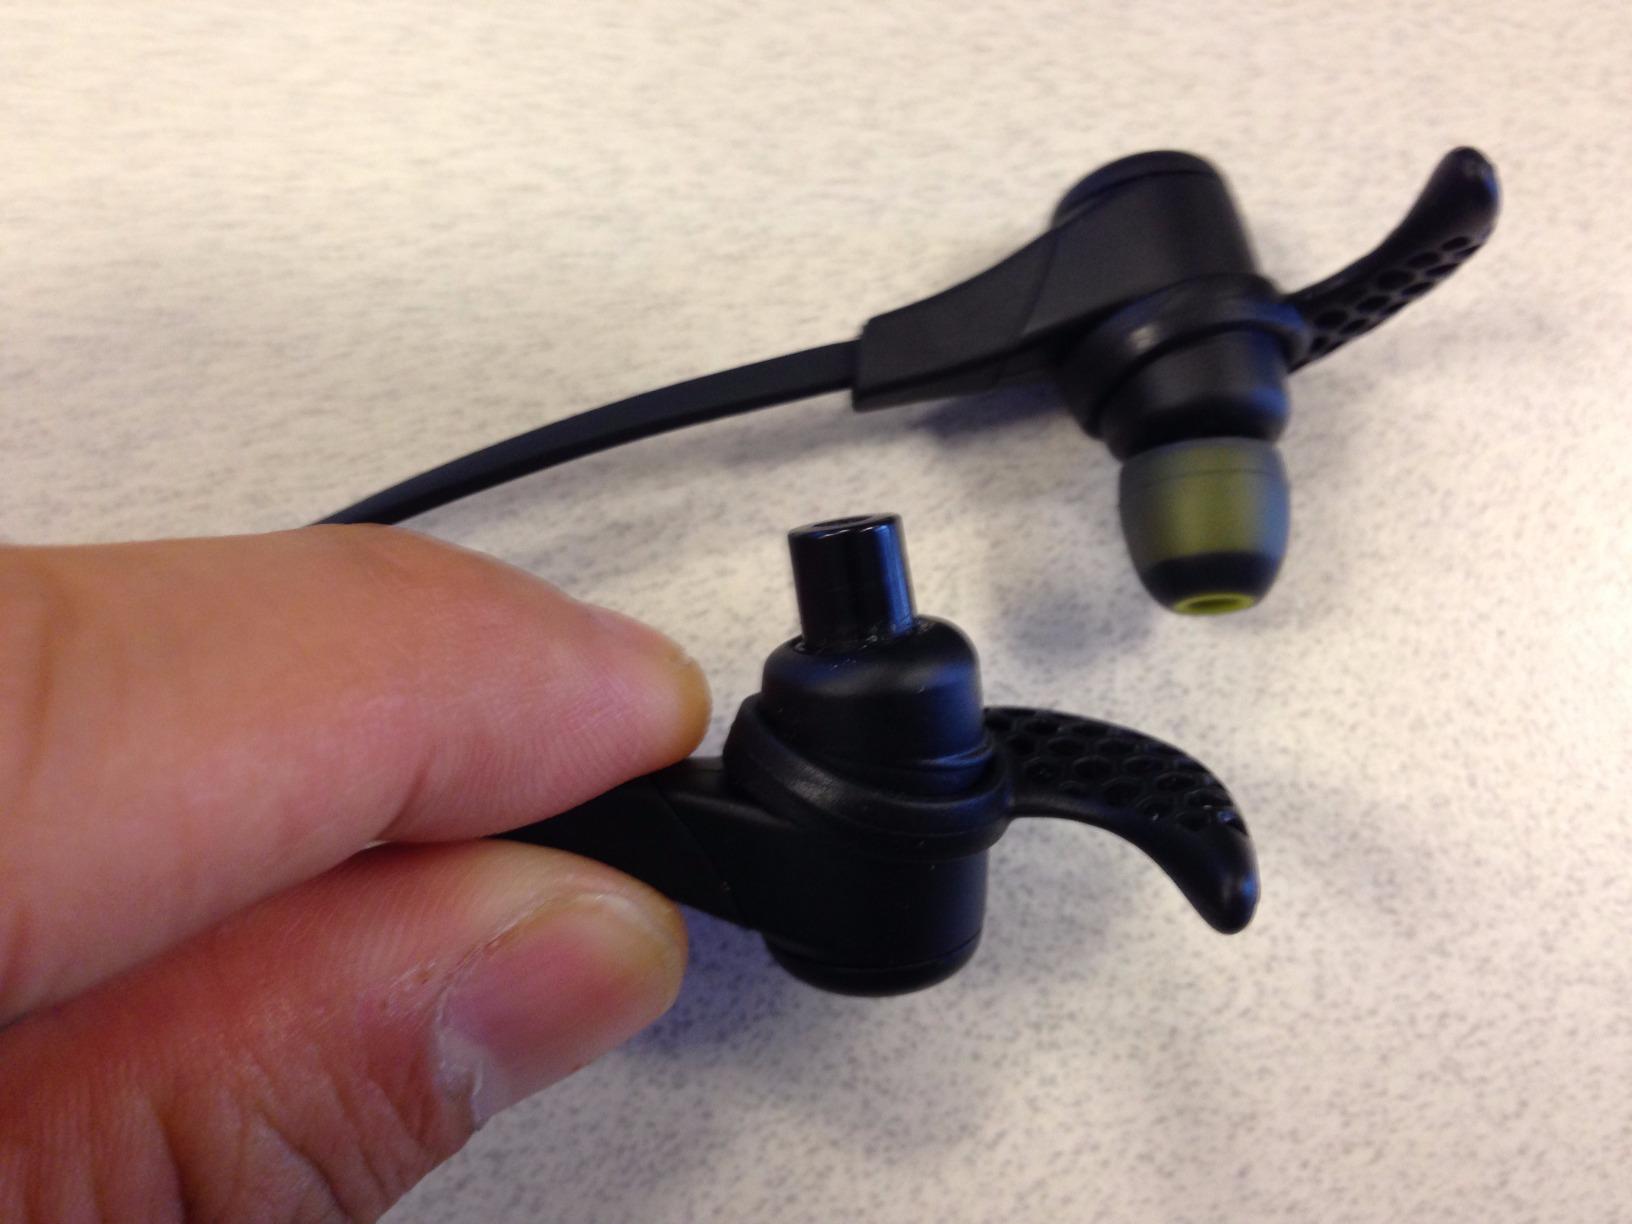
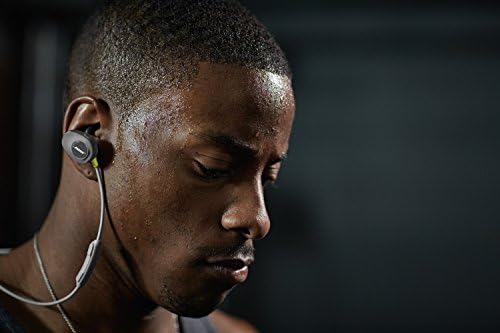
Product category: headphones
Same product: no